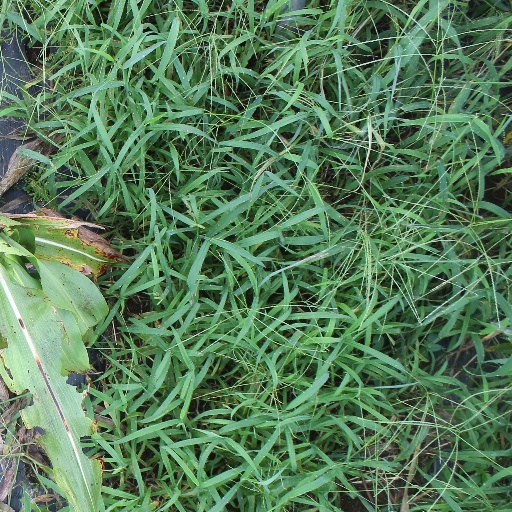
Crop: sorghum